Pauline Viardot

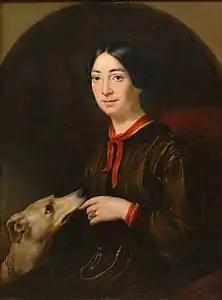
Portrait of Pauline Viardot (1853), by Eugène Pluchart

Viardot began composing when she was young, but it was never her intention to become a composer. Her compositions were written mainly as private pieces for her students with the intention of developing their vocal abilities. She did the bulk of her composing after her retirement at Baden-Baden. However, her works were of professional quality and Franz Liszt declared that, with Pauline Viardot, the world had finally found a woman composer of genius.